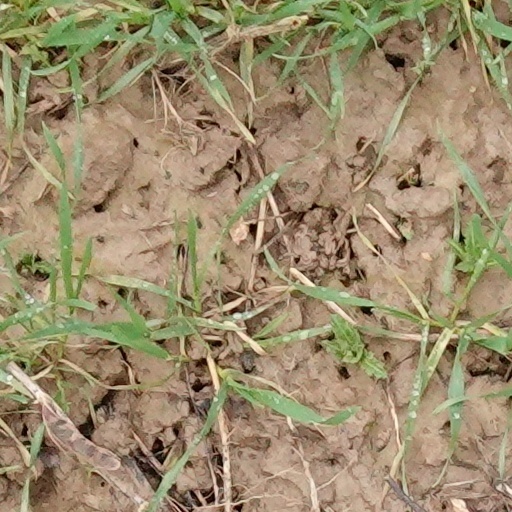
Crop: wheat